Cornball Express

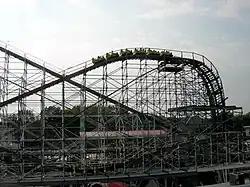
Cornball Express reaching the top of its lift hill.

Cornball Express is a wooden roller coaster at Indiana Beach amusement park in Monticello, Indiana, United States. The ride was designed and manufactured by Custom Coasters International. It opened on May 18, 2001. The Cornball Express had gained critical acclaim among enthusiasts, being named the #1 wooden roller coaster in the world by website ThemeParkCritic.com in 2002. Cornball Express, along with 2002's Lost Coaster of Superstition Mountain, were among Custom Coaster International's last roller coasters designed before closing their doors in 2002. It was their 48th roller coaster designed.